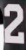
Number: 2